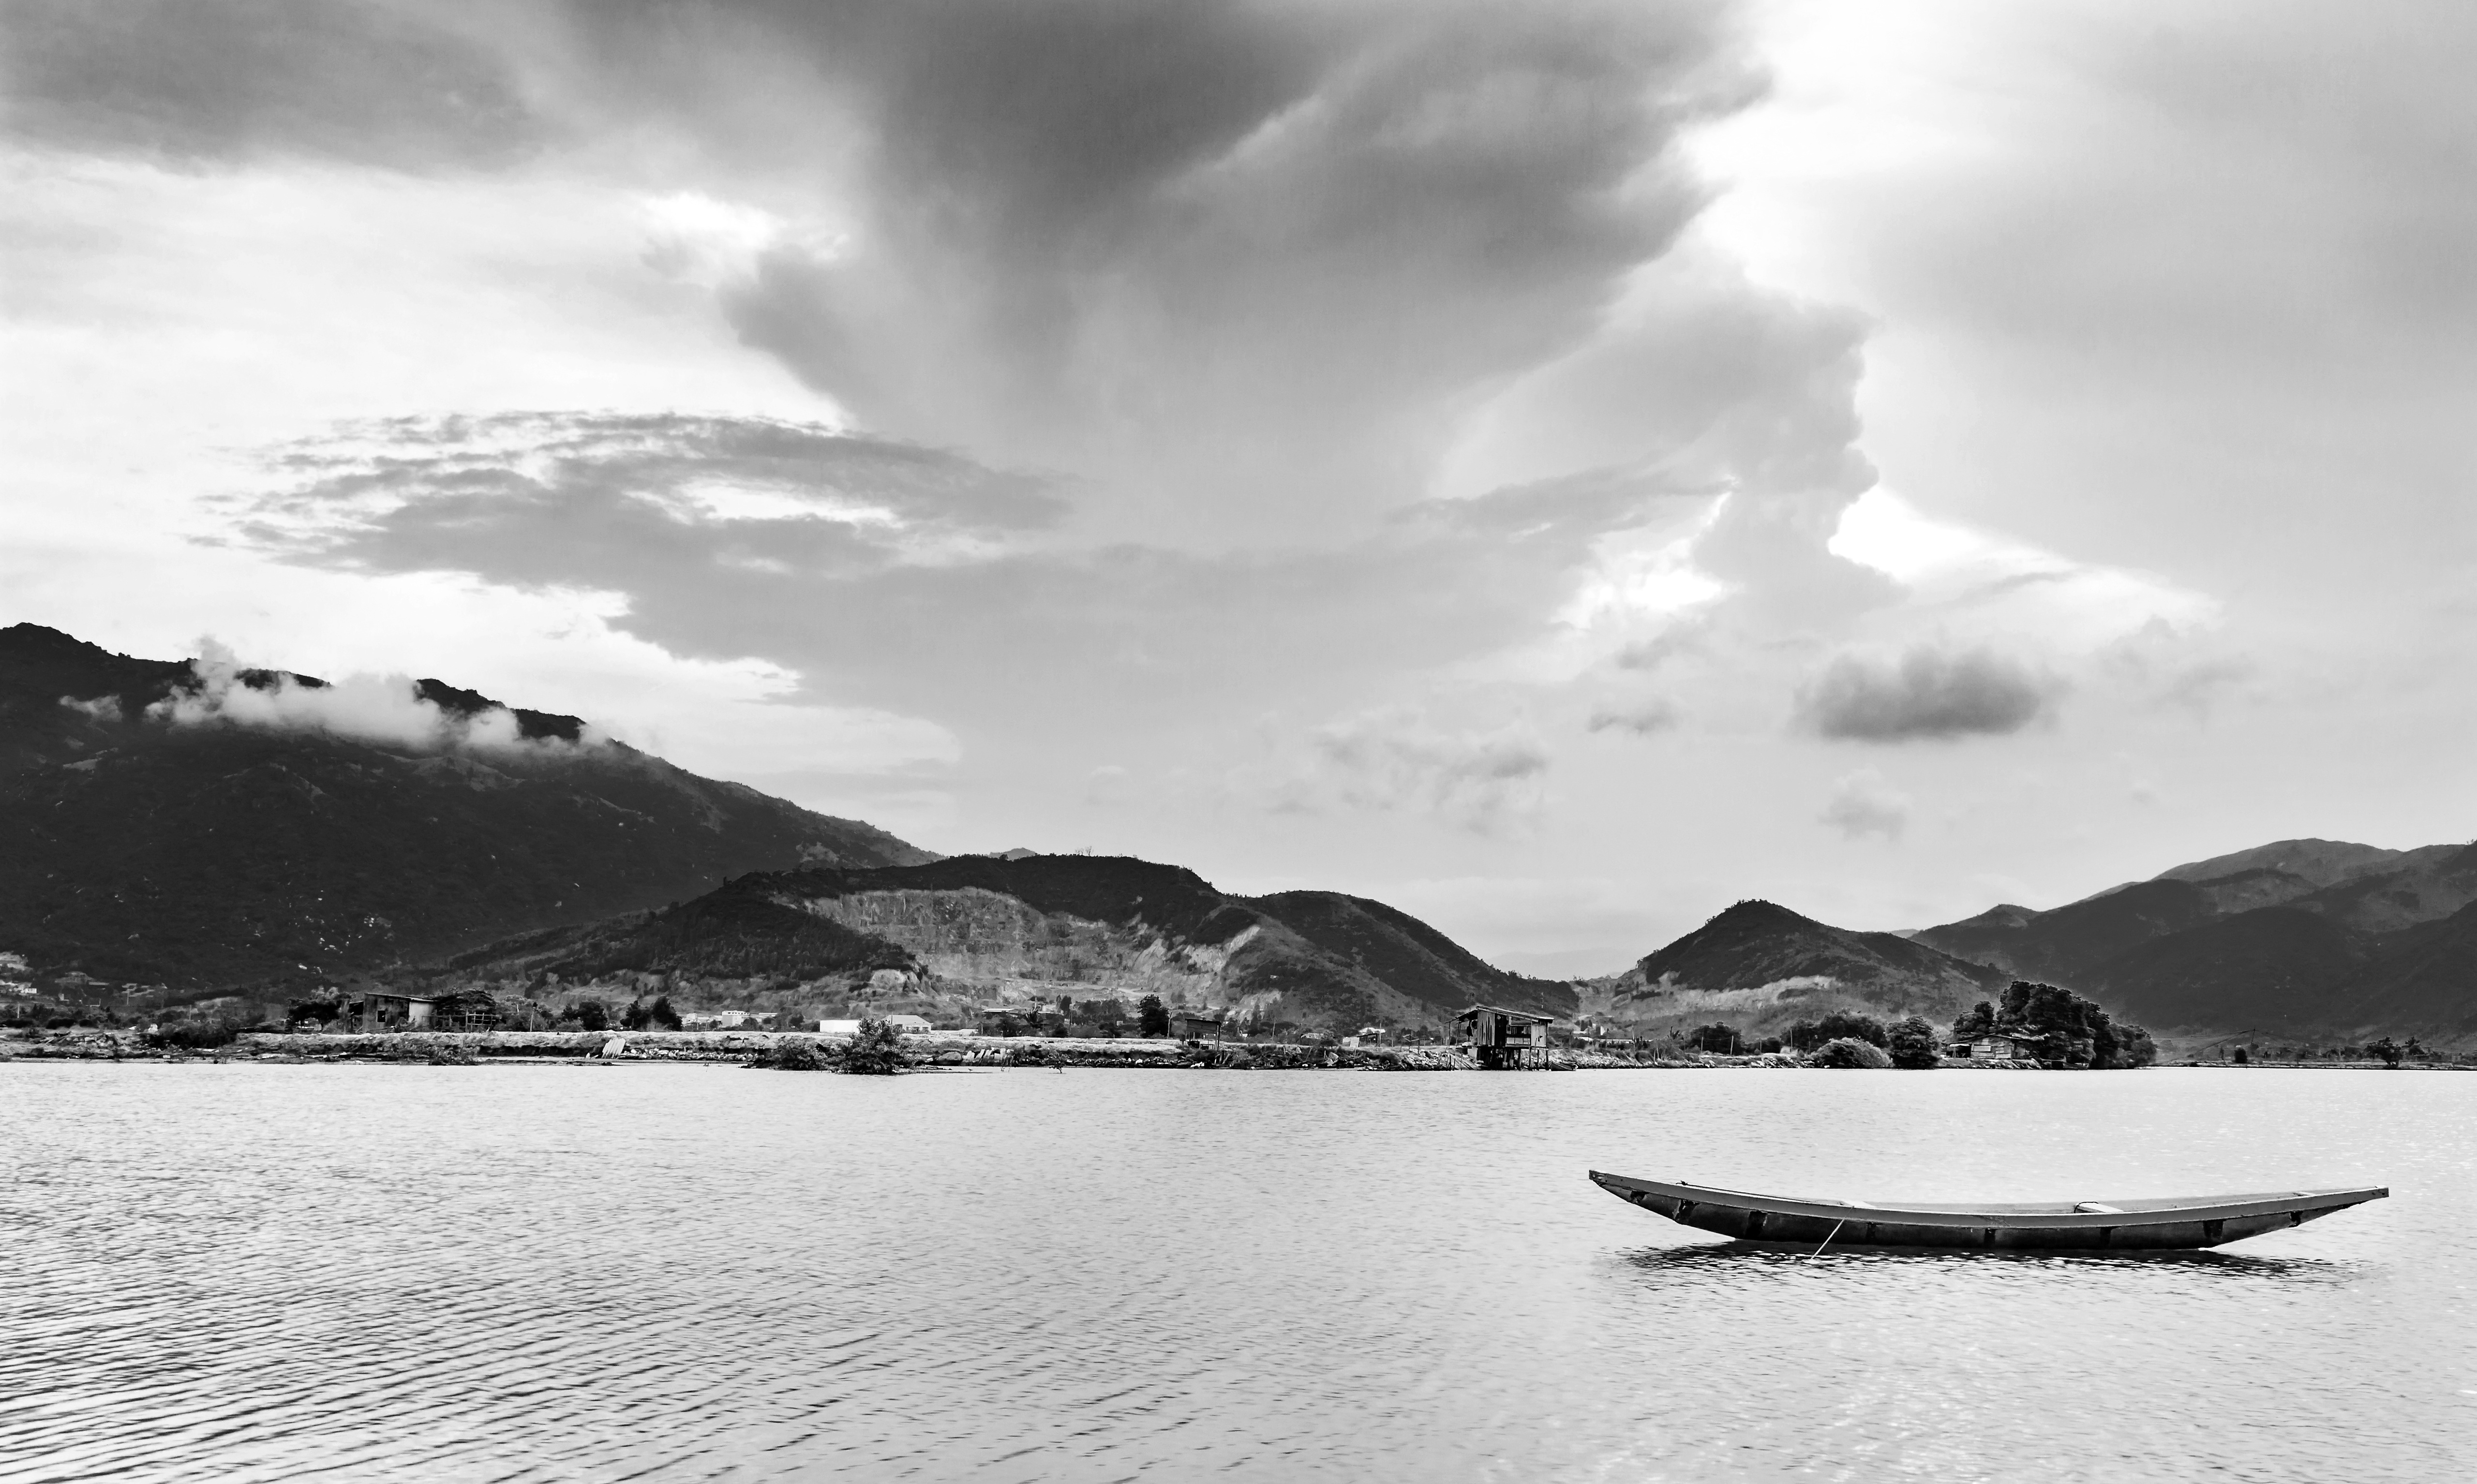
sea, coast, ocean, mountain, snow, cloud, black and white, photography, shore, wave, lake, weather, bay, monochrome, boating, loch, the sea, the average, the boat, monochrome photography